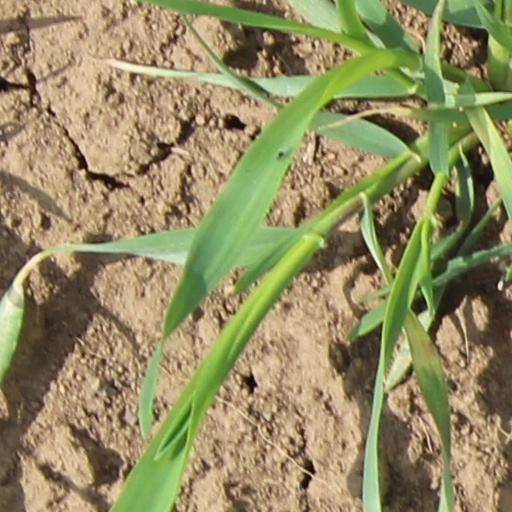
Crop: wheat